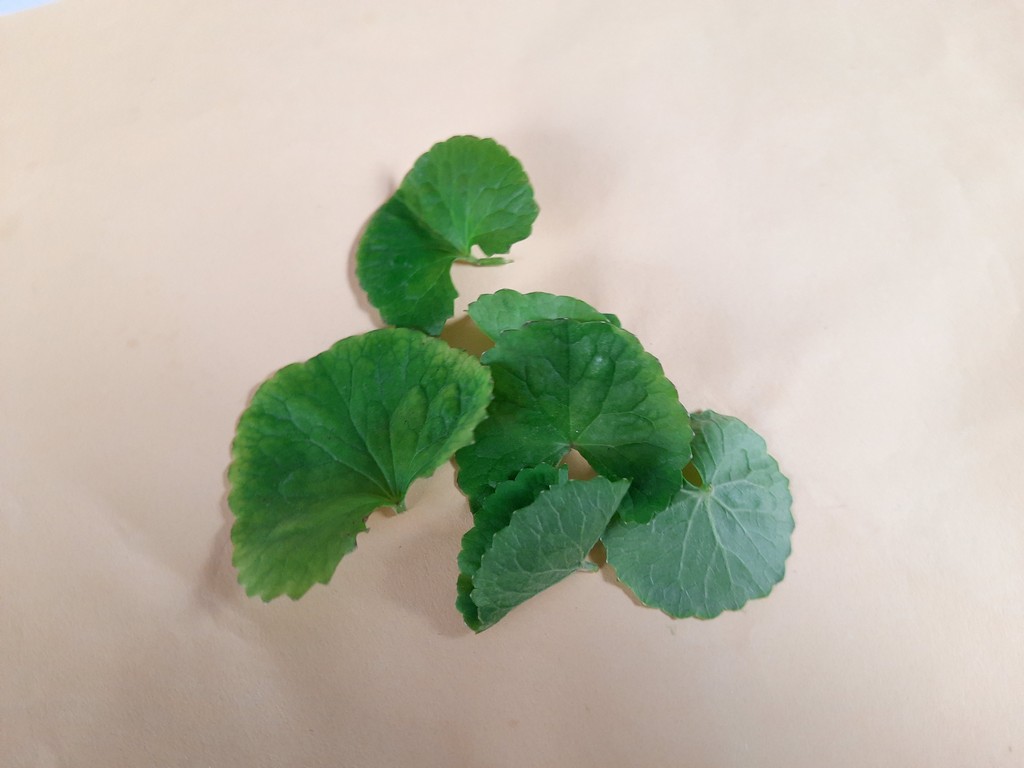
Label: Healthy